Molly Sandén

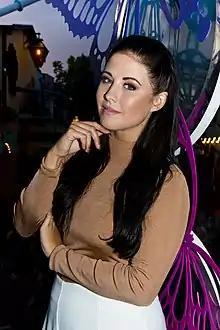
Sandén at "Sommarkrysset" in 2016.

Molly My Marianne Sandén (born 3 July 1992), also known by her middle name My Marianne, is a Swedish pop singer and voice actress. As a teenager, she represented Sweden in the Junior Eurovision Song Contest in 2006 and participated in Melodifestivalen in 2009, 2012, and 2016. Her sisters Frida and Mimmi are also singers. In 2018, Sandén released her third studio album, "Större". Her fourth studio album was released in early 2019, called "Det bästa kanske inte hänt än."